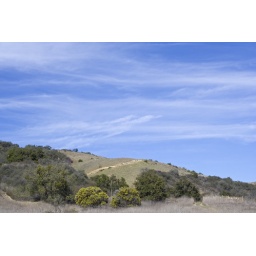
Off Santa Ana Road one afternoon in October. Nice clouds, blue sky - a perfect Southern California fall afternoon.